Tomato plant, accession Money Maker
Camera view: bottom (45 deg); turntable rotation: 180 degrees
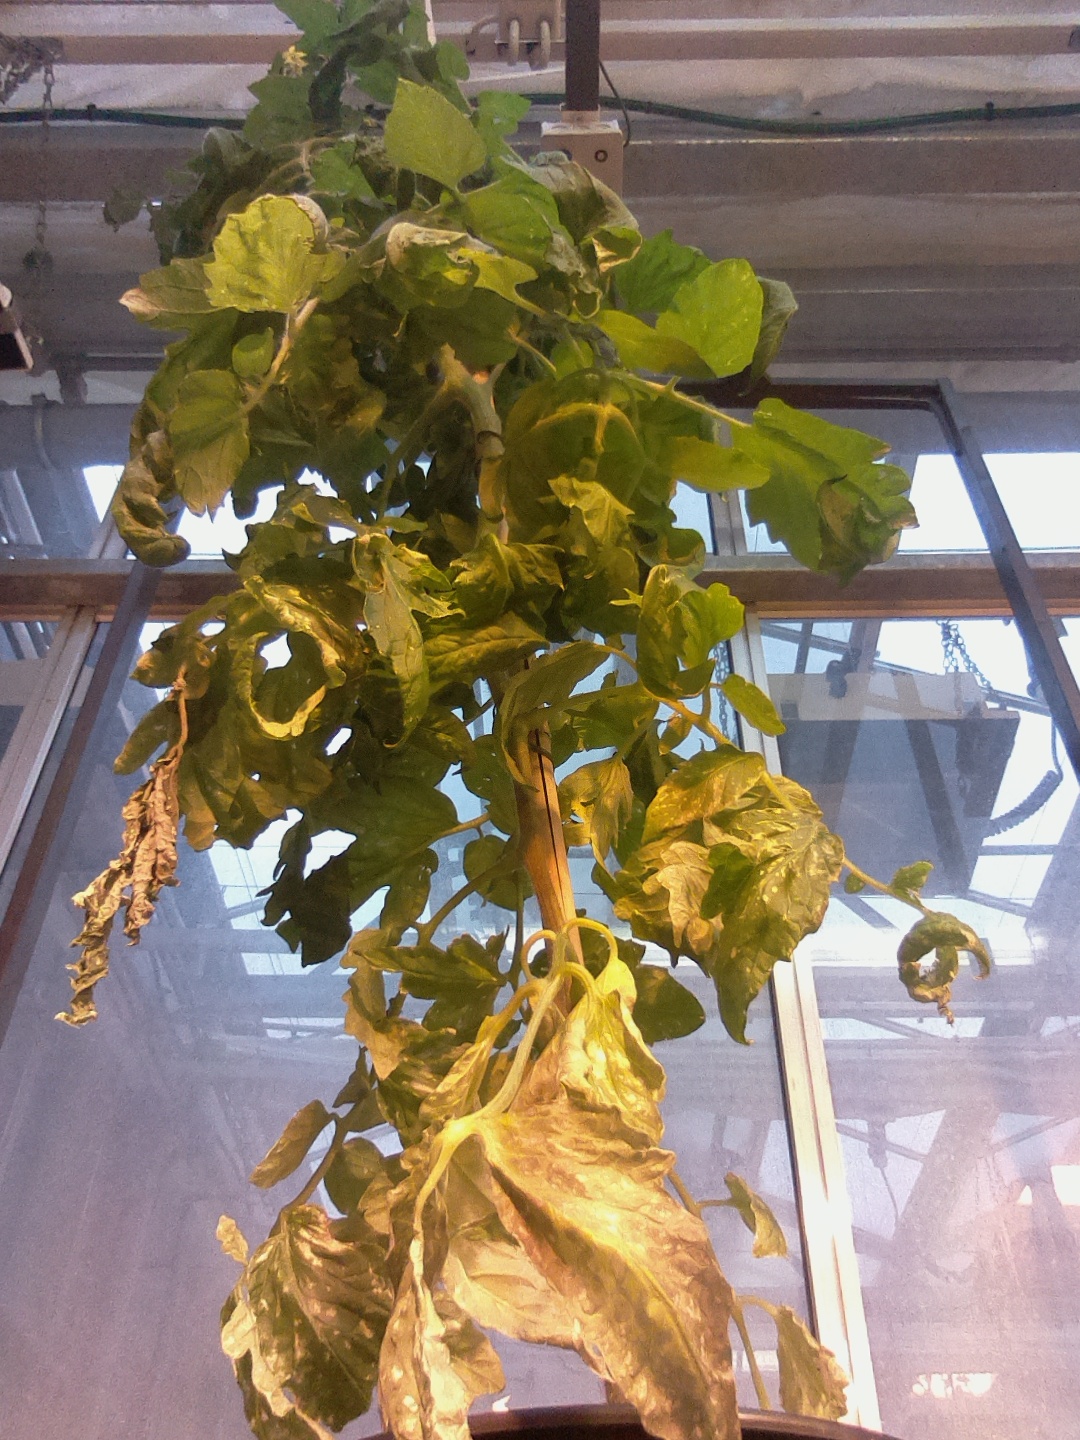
BBCH growth stage 67: Full flowering, 70%-80% of flowers open, more petals falling